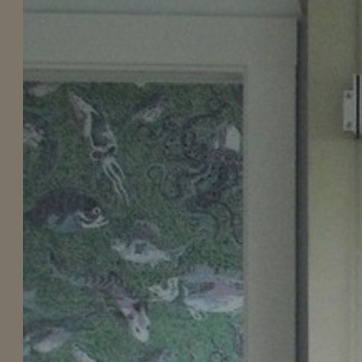
Material: wallpaper